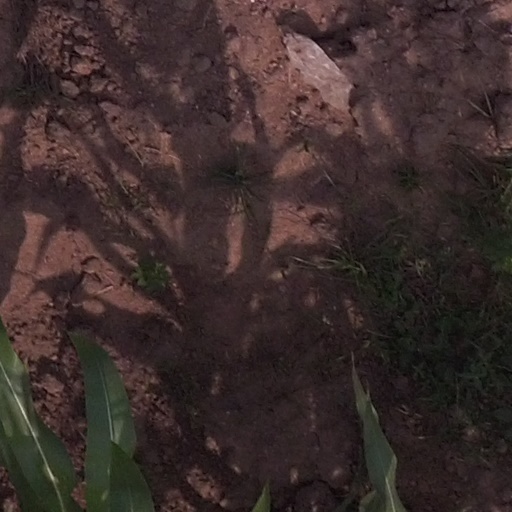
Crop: maize; corn